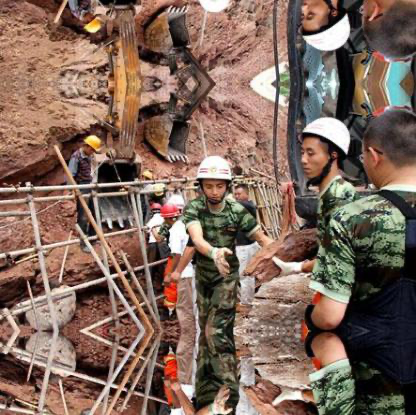
Objects in the image:
label: helmet
label: helmet
label: helmet
label: helmet
label: helmet
label: head
label: head
label: helmet
label: helmet
label: helmet
label: head